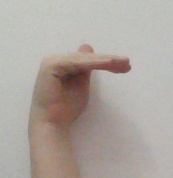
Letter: khaa